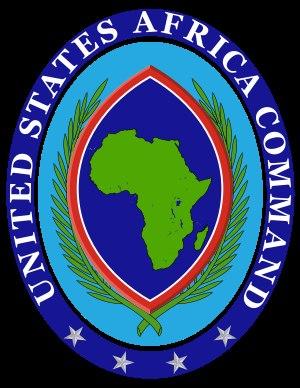
La structure des forces armées des États-Unis inclut une chaîne de commandement qui conduit du président des États-Unis via le secrétaire à la Défense jusqu'aux nouvelles recrues. Les forces armées américaines sont organisées par le département de la Défense des États-Unis qui supervise une structure complexe des fonctions de commandement et de contrôle conjointes avec de nombreuses unités. Ce qui suit est une liste non exhaustive des différentes unités militaires, des commandements civils et militaires, des bureaux et des agences du DOD.